Alan Thicke

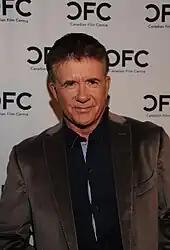
Thicke at a Canadian Film Centre and Variety-hosted reception for the Telefilm Canada Features Comedy Lab, March 2012

Thicke co-hosted the Walt Disney World Very Merry Christmas Parade (now the Disney Parks Christmas Day Parade) with Joan Lunden from 1983 to 1990, when he was succeeded by Regis Philbin. Thicke also hosted the 1987 and 1988 Crystal Light National Aerobic Championships.